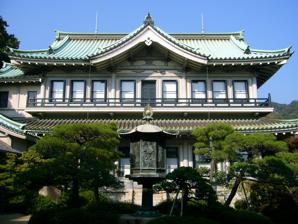
Building: Hakutsuru Fine Art Museum
Country: Japan
Year built: 1934
Hakutsuru Fine Art Museum 白鶴美術館 Honkan (1934) ( Registered Tangible Cultural Property ) General information Address 6-1-1 Sumiyoshi Yamate, Higashinada-ku , Kobe Country Japan Coordinates 34°43′51″N 135°15′30″E / 34.73083°N 135.25833°E / 34.73083; 135.25833 Opened 1934 Website www .hakutsuru-museum .org (ja) Hakutsuru Fine Art Museum ( 白鶴美術館 , Hakutsuru Bijutsukan ) opened in 1934 in Kobe , Hyōgo Prefecture , Japan to display the collection of Kanō Jihei, seventh head of the Hakutsu Sake Brewing Company ( 白鶴酒造 ) . As such it was one of the first private museums in Japan . The collection of some 1450 items includes two National Treasures and twenty-two Important Cultural Properties . Collection Sutra of the Wise and Foolish ( National Treasure ); two scrolls of the Nara period formerly the property of Tōdai-ji The collection includes Chinese bronzes ; Chinese ceramics ; silverware, mirrors, and jewelry; writings; and paintings. The two National Treasures in the collection are two Nara-period scrolls from the Sutra of the Wise and Foolish attributed to Emperor Shōmu and seventy-one scrolls of the Nara to Edo periods of the Instruction manual on the Nirvana Sutra . There is also a gold necklace with jadeite magatama dating to the Kofun period ( ICP ). Buildings The reinforced concrete Honkan (main building) with copper-tiled roof, earthen storeroom, and office building, all dating to 1934, and chashitsu or tea house of 1929 are Registered Tangible Cultural Properties . A new wing was opened in 1995 to exhibit Near Eastern carpets . See also List of National Treasures of Japan (writings: others) Kobe City Museum Hyōgo Prefectural Museum of Art Kobe City Museum of Literature References